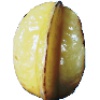
Label: Carambula 1